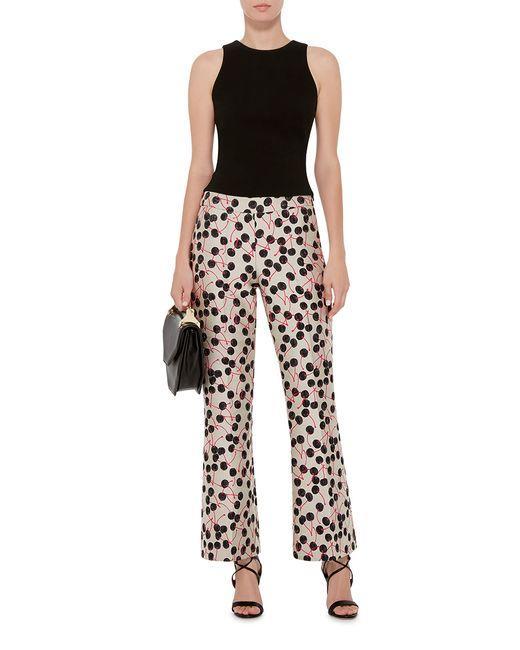
Ärmelloses schwarzes Top mit Rundhalsausschnitt und bedruckten Leggings in schmaler Passform